James O'Donnell (politician)

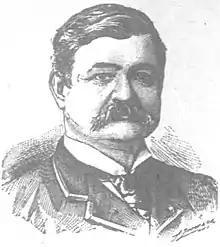
"Port Huron Daily Times" (Port Huron, MI), October 2, 1896

James O’Donnell (March 25, 1840 – March 17, 1915) was a politician from the U.S. State of Michigan.